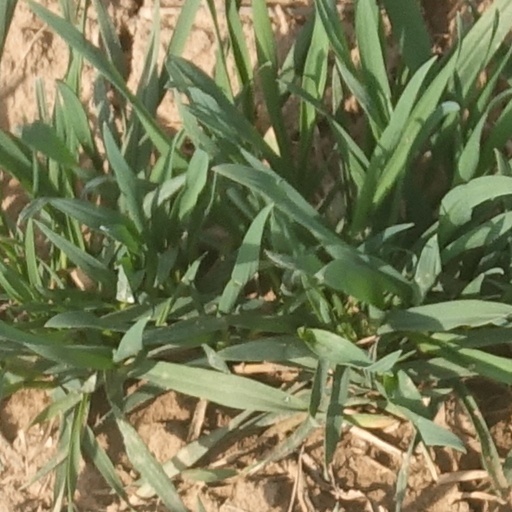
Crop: wheat